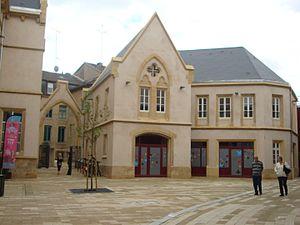
Thionville (57) - Cour des Capucins
Thionville est une commune française située dans le département de la Moselle en région Grand Est. Ses habitants sont appelés les Thionvillois et sont au nombre de 40 586 en 2016. La ville est, de par ce fait, la seconde du département en nombre d'habitants. En 2016, son unité urbaine comptait 133 513 habitants, et sa zone d'emploi 224 460 habitants.